Kutai Basin

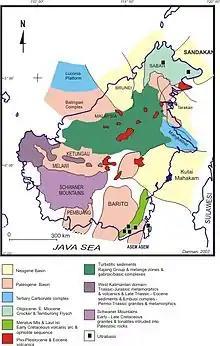
Simplified geologic map of Kalimantan (Borneo) Island

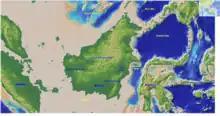
Map of Borneo and surrounding features. Made using GeoMapApp

The basement rock of Borneo is a complex mosaic of geologic terrains, commonly interpreted as the product of primarily Mesozoic accretion of micro-continental fragments, island arc material, oceanic crustal material and marginal basin fill onto the Paleozoic core of the Schwaner Mountains in the southwest of the island. The Schwaner Mountain area consists of early-mid Cretaceous granitic batholiths intruded into Silurian to Permian age metamorphic units. NW of the Schwaner Mountains is a small area of older continental basement consisting of Permo-Triassic granite and metamorphic rocks. SE of the Schwaner Mountains, volcanic island arc and ophilitic rocks emplaced in the late Cretaceous comprise the Meratus Mountains. The basement terrain of eastern and northern Borneo is interpreted to be Cretaceous subduction melange, mostly covered by tertiary sediment. The basement of Western Borneo is an accreted melange of upper cretaceous to Paleocene age that formed the central Kalimantan Ranges as the result of SW directed subduction beneath the continental core of Borneo.